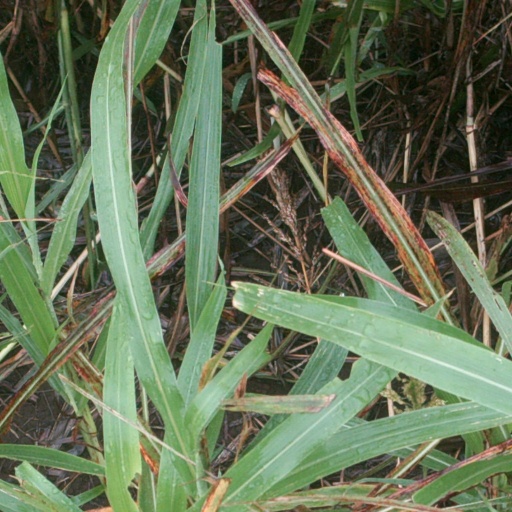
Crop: sorghum